2010 Tower Hamlets London Borough Council election

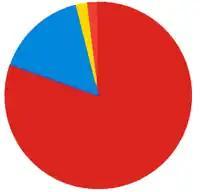
Labour Party Conservative Party Liberal Democrats Respect Party

Elections to Tower Hamlets London Borough Council took place on 6 May 2010, the same day as the 2010 United Kingdom general election. There were 17 wards electing 3 councillors each.